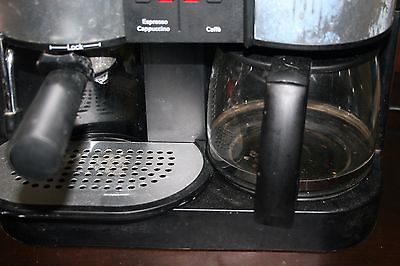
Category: coffee maker